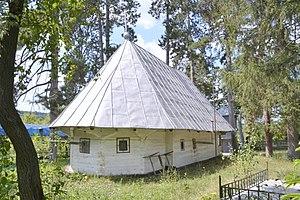
Grozești est une commune roumaine du județ de Mehedinți, dans la région historique de l'Olténie et dans la région de développement du Sud-Ouest.